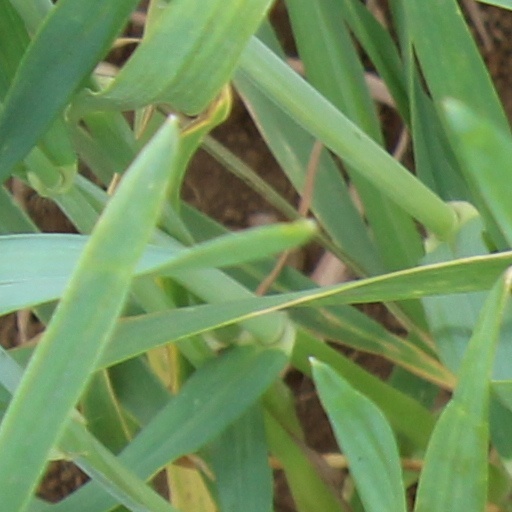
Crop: wheat